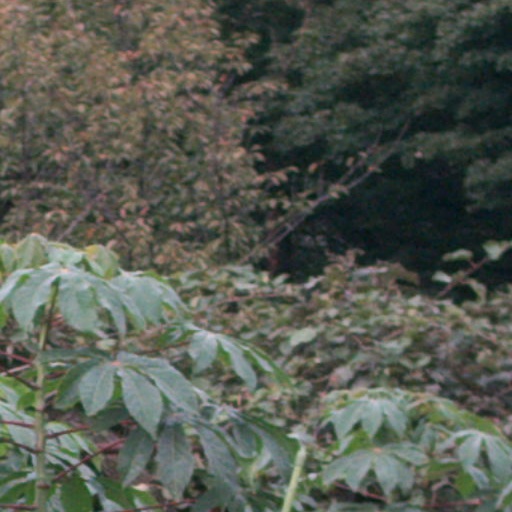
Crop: cassava